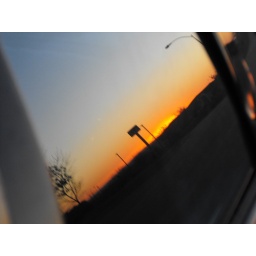
Day 96 - Sunset in the car window